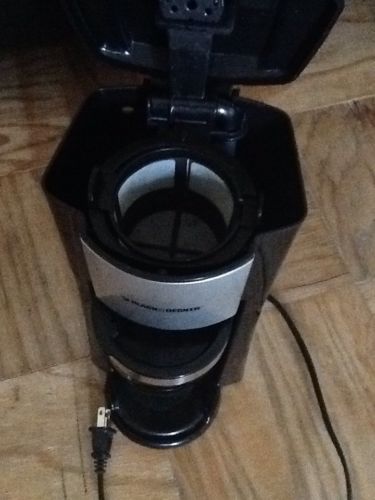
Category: coffee maker